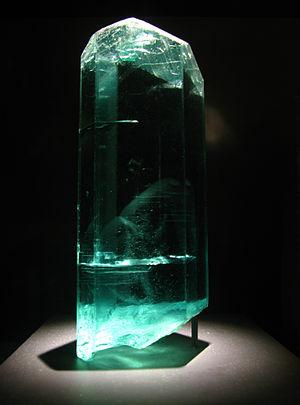
Le Minas Gerais est l'un des États fédérés du Brésil. Il se situe au nord de la région Sudeste. Sa capitale est Belo Horizonte, la troisième aire urbaine du pays après São Paulo et Rio de Janeiro. Sa superficie est de 586 522 km² et il comptait 21 119 536 habitants en 2017.